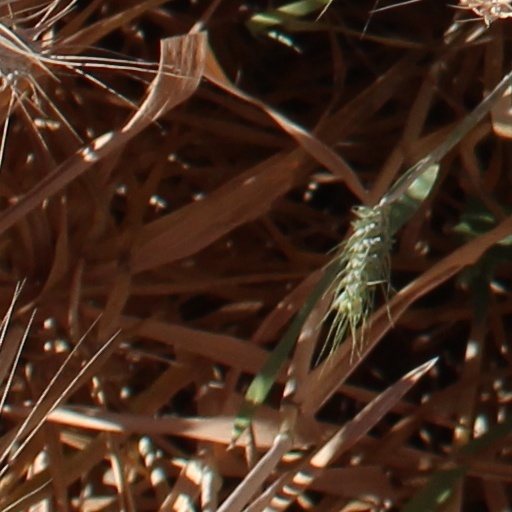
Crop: wheat